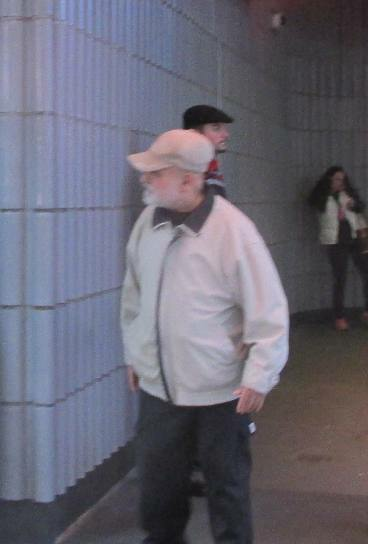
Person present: Yes